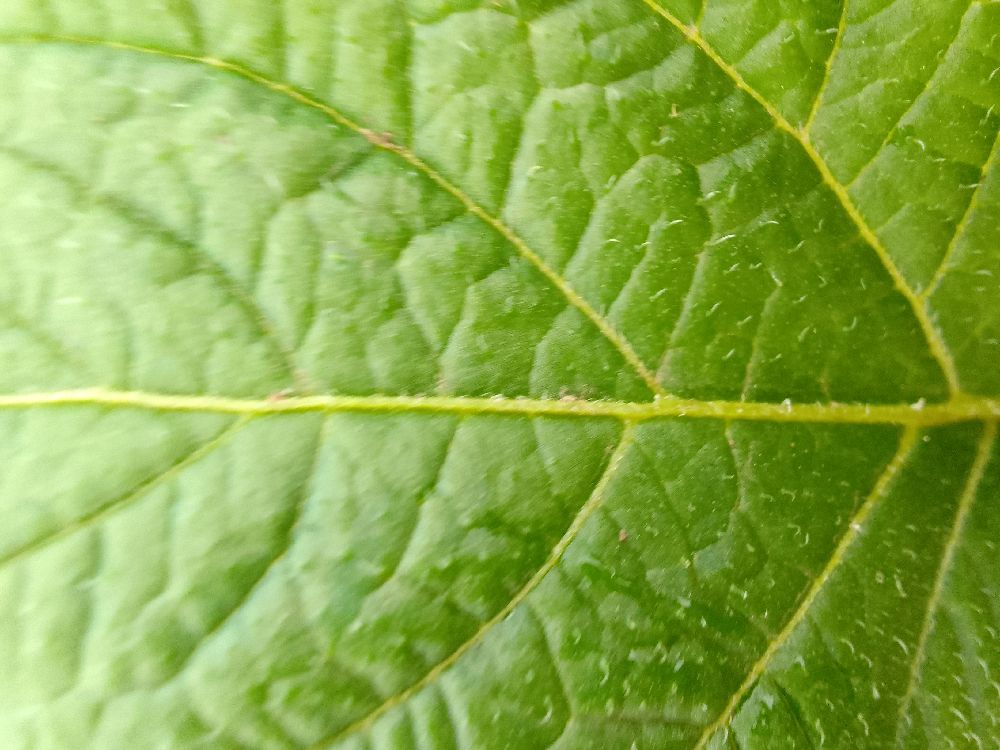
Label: Healthy